Sylvanus Holbrook House

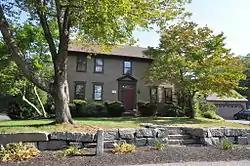

The Sylvanus Holbrook House is a historic house at 52 Albee Road in Uxbridge, Massachusetts. This story timber-frame house was built c. 1780. It was owned by Sylvanus Holbrook, one of the founding directors of the Blackstone National Bank. It is five bays wide, with a central entry that is a typical Federal style with flanking pilasters supporting a five-light transom window and triangular pediment. Second story windows are butted up to the eave, a common Georgian feature.